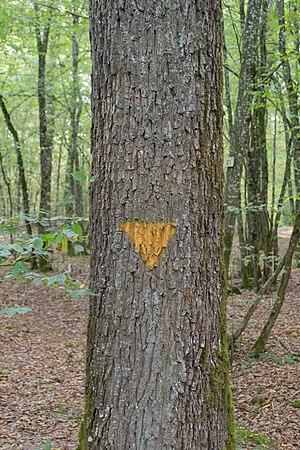
L’Office national des forêts est censé marquer 2 à 3 arbres bios à l’hectare
Le martelage forestier consiste au marquage des arbres fait à l'aide d'un marteau forestier. On fait usage d'un marteau qui comporte un côté portant un signe distinctif et un côté tranchant pour enlever un bout d'aubier jusqu'au bois, afin de faciliter le marquage. Le marquage des arbres est une opération courante de gestion forestière et de sylviculture utilisée dans les forêts du monde entier : des arbres individuels sont marqués dans un peuplement forestier avant que le peuplement ne soit « traité » ou que certains arbres ne soient coupés. Le marquage des arbres est utilisé en foresterie industrielle pour garantir que les entrepreneurs forestiers qui utilisent des machines pour récolter du bois coupent les bons arbres afin de maximiser l'efficacité d'un traitement sylvicole prescrit pour le peuplement par un agent forestier. Le marquage des arbres, dans sa forme la plus élémentaire, consiste à peindre ou à utiliser du ruban indicateur pour marquer les arbres en une, ou plus fréquemment, en deux couleurs.